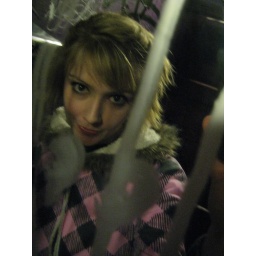
in bathroom in bar